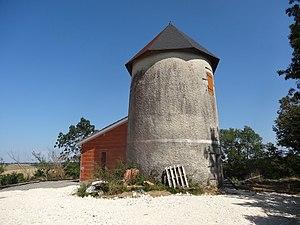
Moulin à vent 18e à Saint-Antonin.
Saint-Antonin est une commune française située dans le département du Gers en région Occitanie.